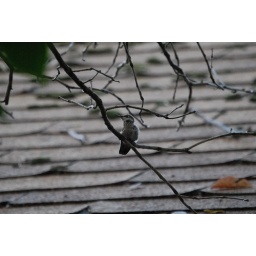
sitting in the red camellia tree.